Iraqi Ground Forces

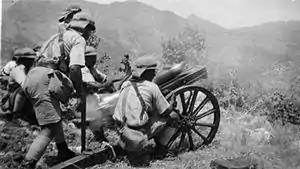
Mountain gun of the Iraqi Army column, 'Dicol', shelling Shirwan-A-Mazin from a hillside at Kani-Ling during the anti-Barzani operations, June 1932.

With the majority under control, the unruly tribes kept in line and a national identity across the heterogeneous population, the army would serve as a modernizing and socializing force that would help to weld together the backward Ottoman "vilayets" into a modern, unified Iraqi nation.